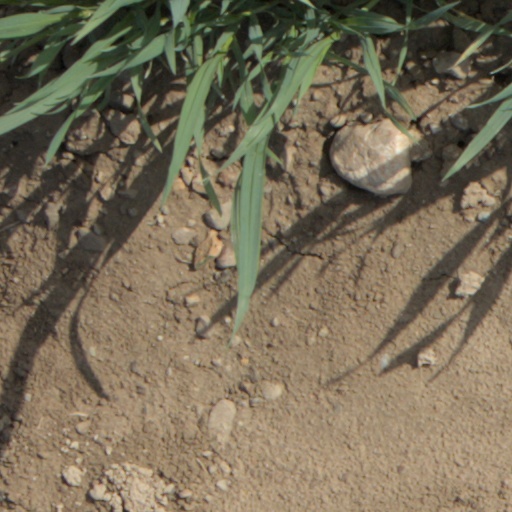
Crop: wheat